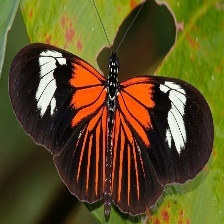
Species: RED POSTMAN
Butterfly family (ImageNet category): monarch